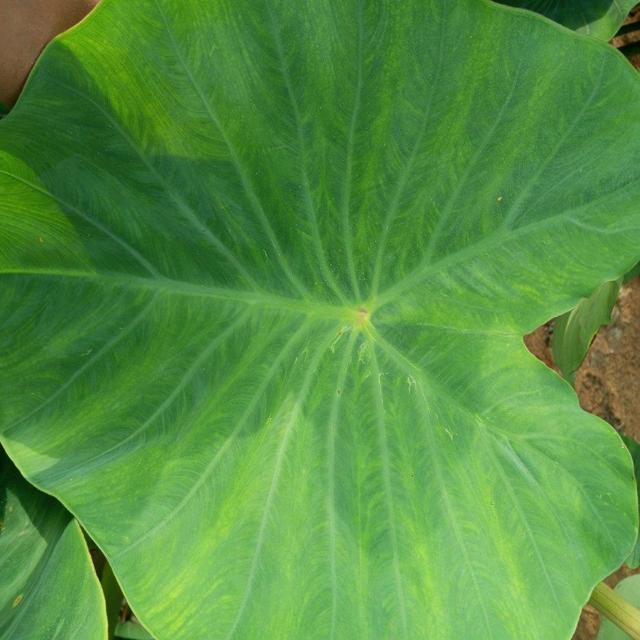
Label: Healthy